110th Bomb Squadron

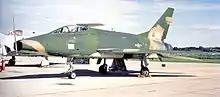
110th Tactical Fighter Squadron North American F-100D-90-NA Super Sabre 56-3208 November 1975

The squadron's first plane was a Curtiss JN-4 "Jenny", which was purchased by the officers of the squadron and used for flight training until early 1924 when three surplus wartime JN-4's were received from the Militia Bureau. The planes were housed in a corrugated sheet metal hangar erected on the field during the National Air Races in 1923 and later turned over to the squadron. Additional aircraft and equipment were received throughout 1924, and by the year's end, a well received training program was in effect. Only eighteen months had elapsed since the unit was formally organized.